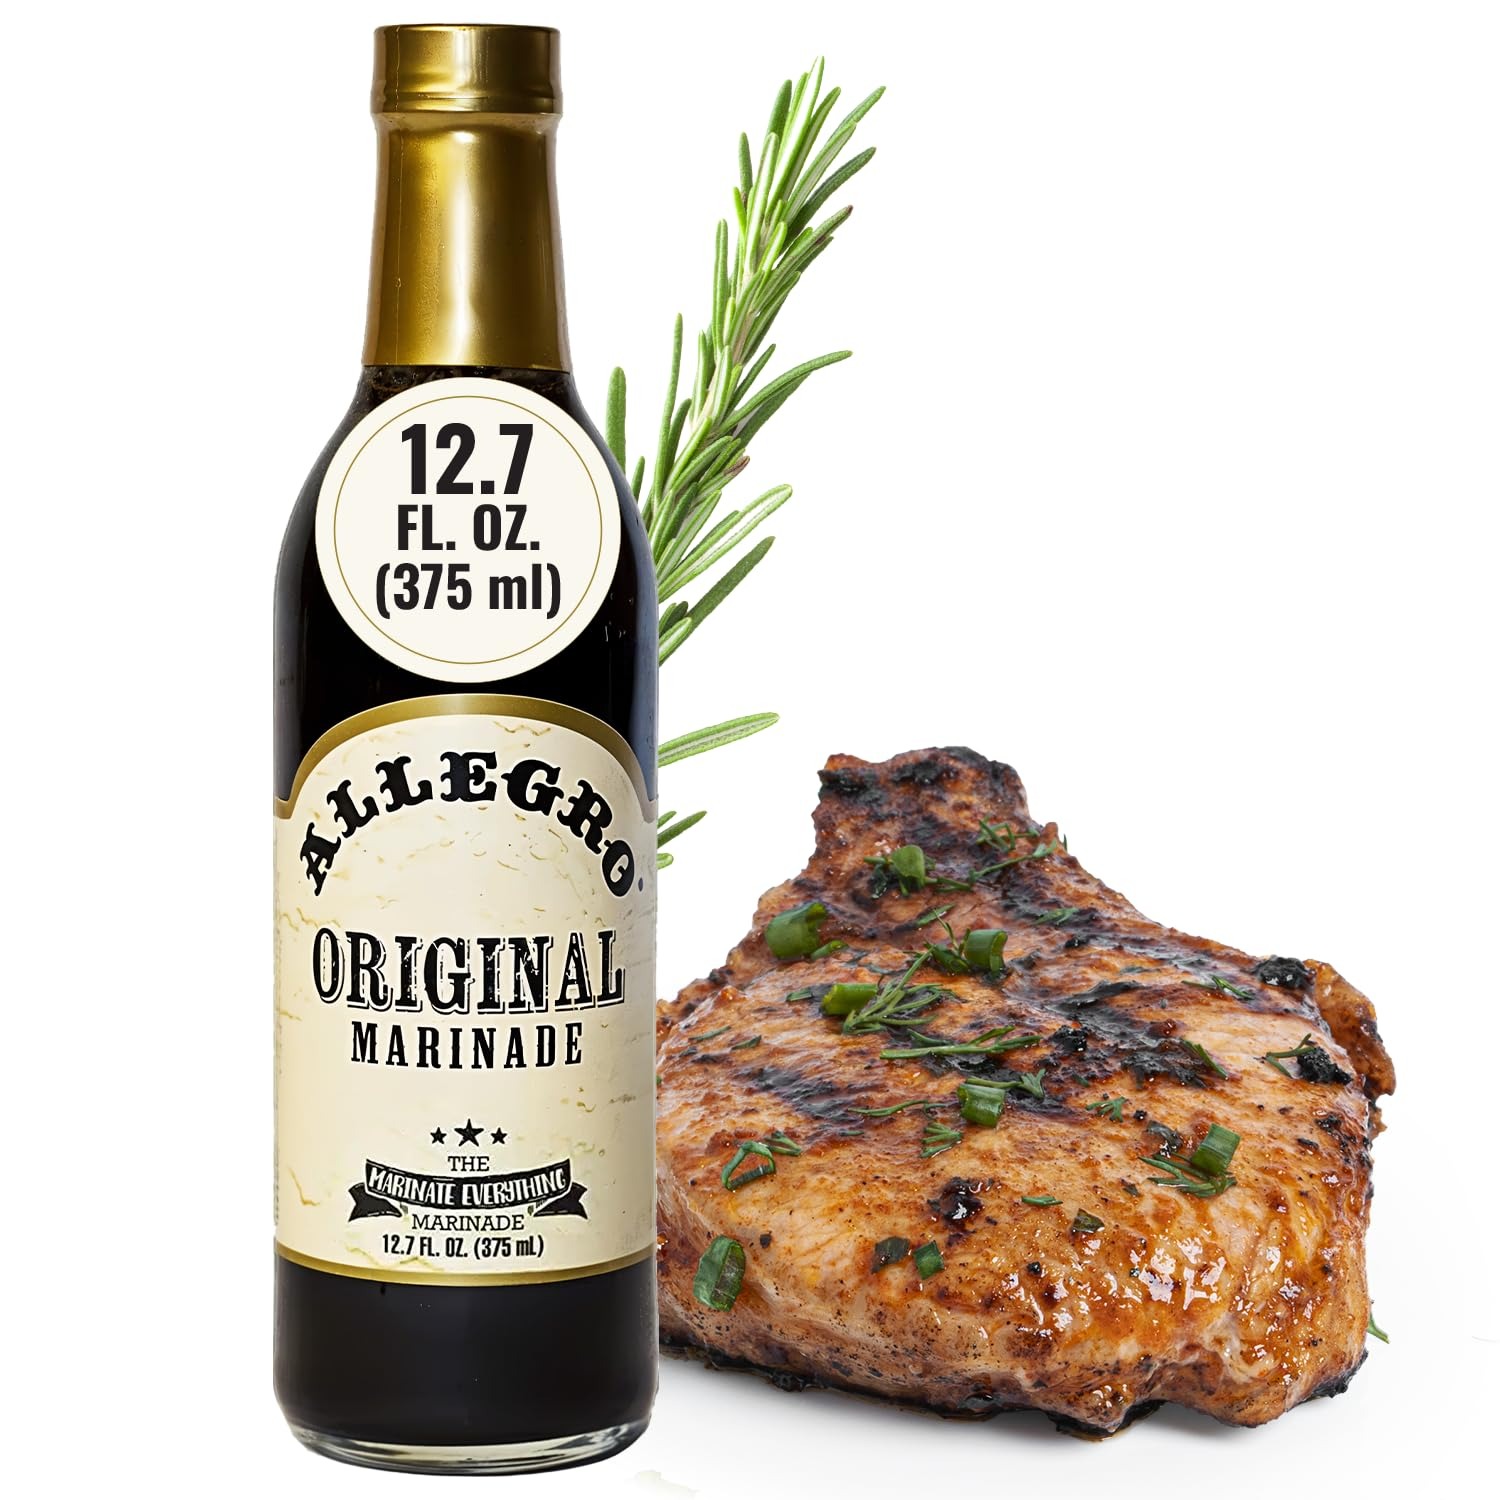
Item Name: ALLEGRO - The Marinate Everything Marinades | Perfect Marinades for Meat & Veggies | Marinade for Grilling, Roasting & Cooking | Kosher & Gluten Free | 12.7 Oz (Pack of 1) - Original
Bullet Point 1: A Flavorful Upgrade: Originally created by Dave and Betsy Wilcox to enhance simple meals, this steak marinade transforms food into rich, savory delights! Perfect for barbecues, cozy family dinners, or festive gatherings, this chicken marinade brings depth to every bite, turning even basic dishes into something deliciously memorable that guests won’t stop raving about!
Bullet Point 2: Savory Goodness Inside: The Allegro marinade combines savory soy sauce, aromatic spices, dried garlic, and paprika to make every bite a mouthwatering experience; Imagine these rich flavors soaking into your steak, chicken, seafood, or veggies, creating a juicy, irresistible meal!
Bullet Point 3: Unlock Juicy Perfection: Marinate for 30 minutes to 24 hours - depending on your desired taste and tenderness; This savory blend infuses every bite with a unique and delectable flavor, perfect for meat, steak, chicken, pork, fish, veggies, and even soup stock! It penetrates deeply, transforming your meals into juicy, melt-in-your-mouth experiences bursting with flavor and guaranteed to impress! (Note: The recommended marinade serving size is 1 tablespoon per 4 ounces of meat)
Bullet Point 4: Gluten-Free & Kosher Certified: This steak sauce is thoughtfully crafted to ensure that everyone can enjoy its rich, satisfying flavor, as it is both gluten-free and kosher certified; Made with premium ingredients, it is the perfect choice for enhancing any dish - whether you are preparing a family meal or hosting a special occasion, or simply barbecuing!
Bullet Point 5: Package Contents: 1 Unit of Allegro Marinade - Original (12.7 Oz), 25 Servings per Pack
Product Description: <p>The marinade that started it all! The Original Allegro Marinade began as a way for Dave and Betsy Wilcox to infuse flavor into basic meals, and has turned into a decades-long favorite for virtually every dish.</p><p>This steak sauce brings a burst of bold, savory goodness to every meal! With just 30-45 minutes of soaking, it infuses steak, chicken, pork, veggies, seafood, and even soup stock with a rich, tenderizing flavor. The blend of soy sauce, garlic, paprika, and spices works its way into every bite, transforming even the simplest dishes into juicy, melt-in-your-mouth favorites. Perfect for grilling, roasting, or barbecuing, this marinate sauce ensures every meal is a flavorful success.</p><p>Crafted to suit diverse diets, this marinade is gluten-free and kosher certified, making it a great choice for everyone at the table. Perfect for family dinners, backyard barbecues, or festive gatherings, it is a crowd-pleaser that adds mouthwatering depth to any dish.</p><p><br></p><p><b>ALLEGRO Marinade Features:</b></p><ul><li>Effortless Flavor Enhancement</li><li>Perfect for Any Dish</li><li>Gluten-Free and Kosher Certified</li><li>Tenderizes Tougher Cuts Easily</li><li>No Extra Spices Needed</li><li>Ideal for Grilling and Roasting</li><li>Bold, Rich Flavor Boost</li><li>Turns Meals into Favorites</li></ul><p><b><br></b></p><p><b>Who are We: </b>At Allegro, we have spent over 40 years perfecting the art of flavor, turning ordinary meals into extraordinary experiences that bring people together around the table. Our unwavering commitment to quality shines through in every bottle, with all Allegro products being gluten-free, kosher, and GFSI-certified. Enjoy worry-free, mouthwatering meals that everyone can savor and love, no matter the occasion.</p>
Value: 12.7
Unit: Fl Oz

Price: 4.09